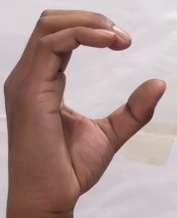
ASL sign: C